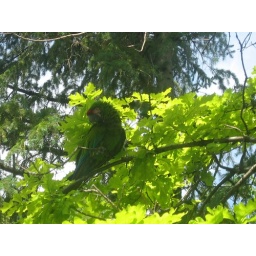
parrot stuck in tree